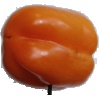
Label: Pepper Orange 1